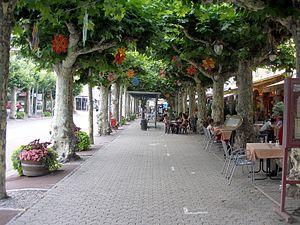
Martigny est une commune et une ville du canton du Valais, située dans le district de Martigny dont elle est le chef-lieu. Sise au coude du Rhône, au croisement des axes routiers du Grand-Saint-Bernard et du Simplon. Par sa population, Martigny est la deuxième ville du canton, après Sion.